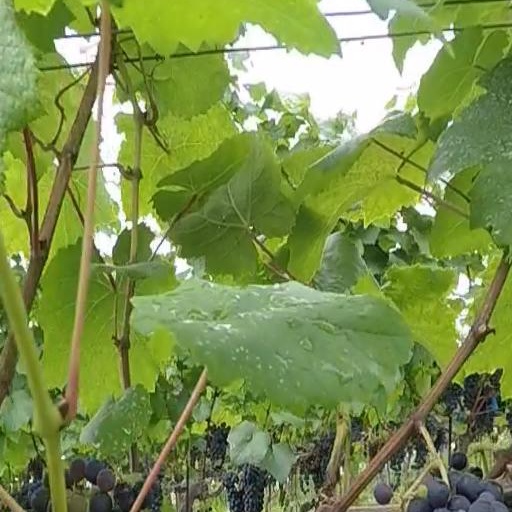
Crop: grape